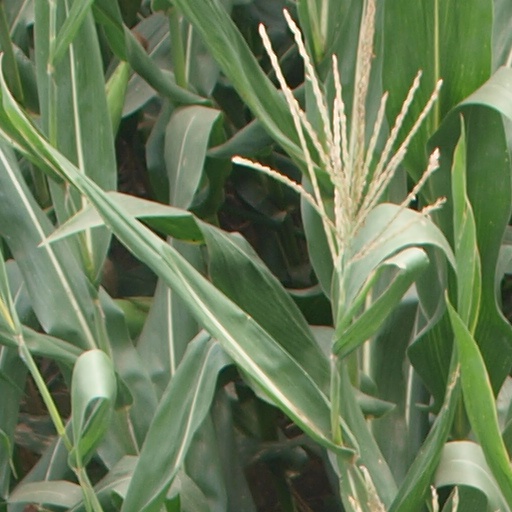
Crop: maize; corn